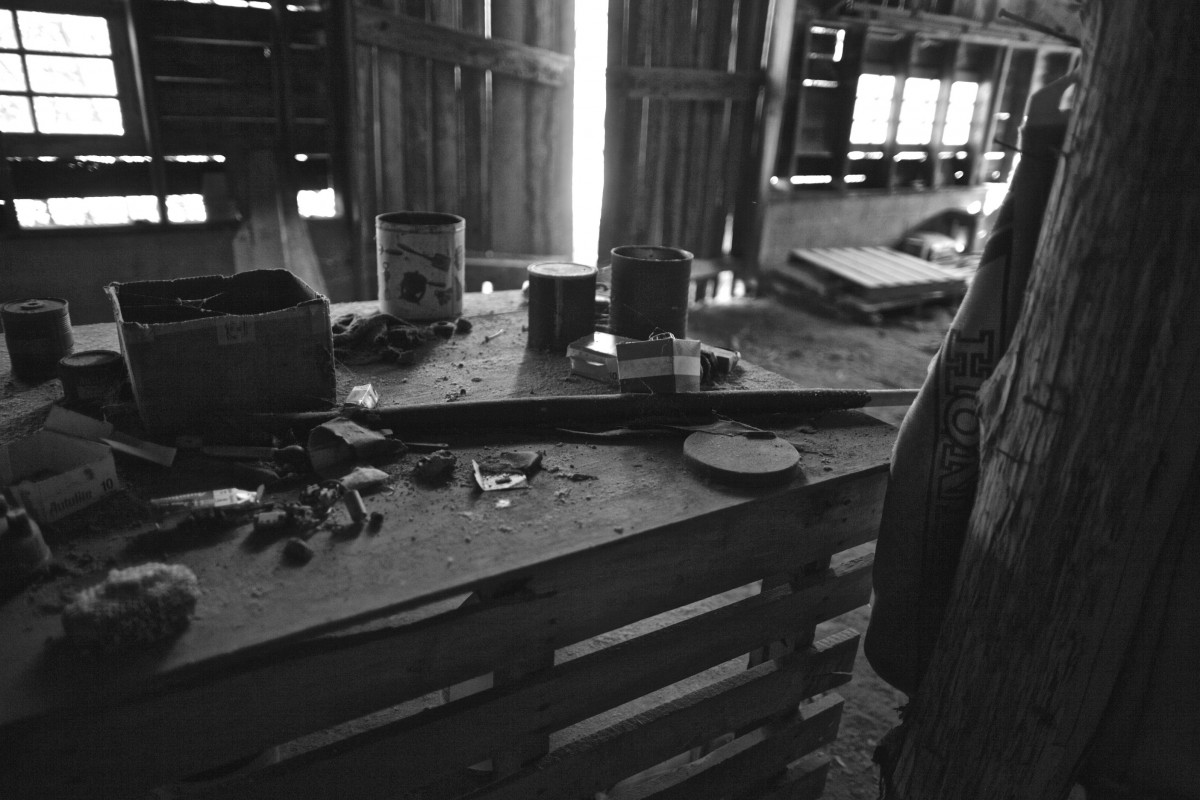
Tags: house, darkness, room, image